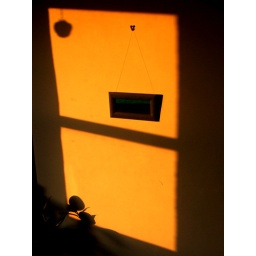
Walked into the bedroom last night to see this image projected onto the wall by the sunset through the window.